Tarzan the Ape Man (1932 film)

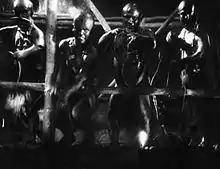

MGM finally found who they were looking for when they came across decorated Olympian Weissmuller. The professional swimmer had five gold medals in the 1924 and 1928 Olympics, alongside 67 world and 52 national titles. The only obstacle with signing him onto the role was his contract to model BVD underwear. In order for them to release him from the contract, MGM agreed to have actresses such as Greta Garbo and Marie Dressler, to be featured in BVD ads.